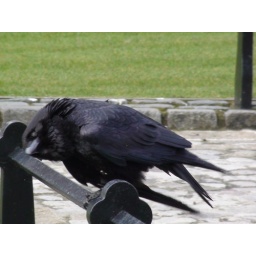
This crow is in the tower hill palace 42 yrs old